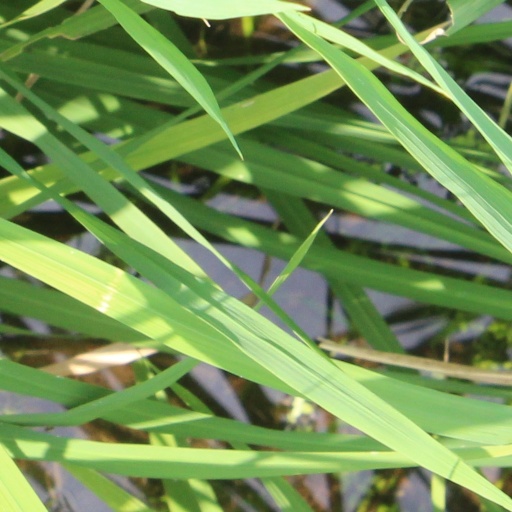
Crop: rice